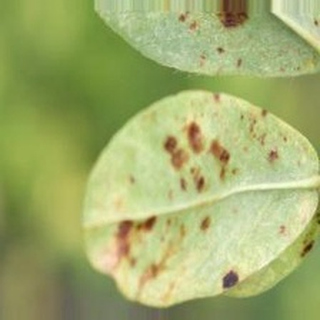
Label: groundnut_rust